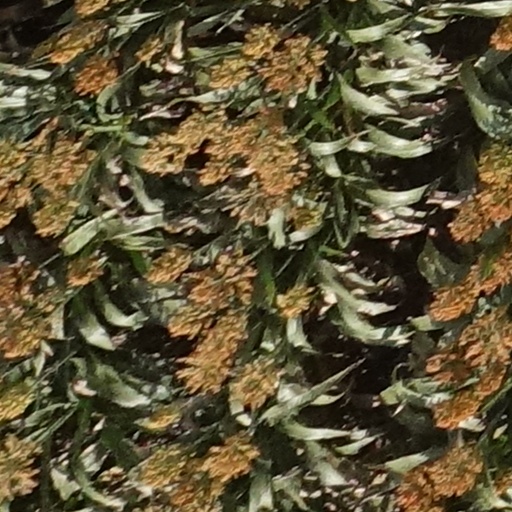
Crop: sorghum